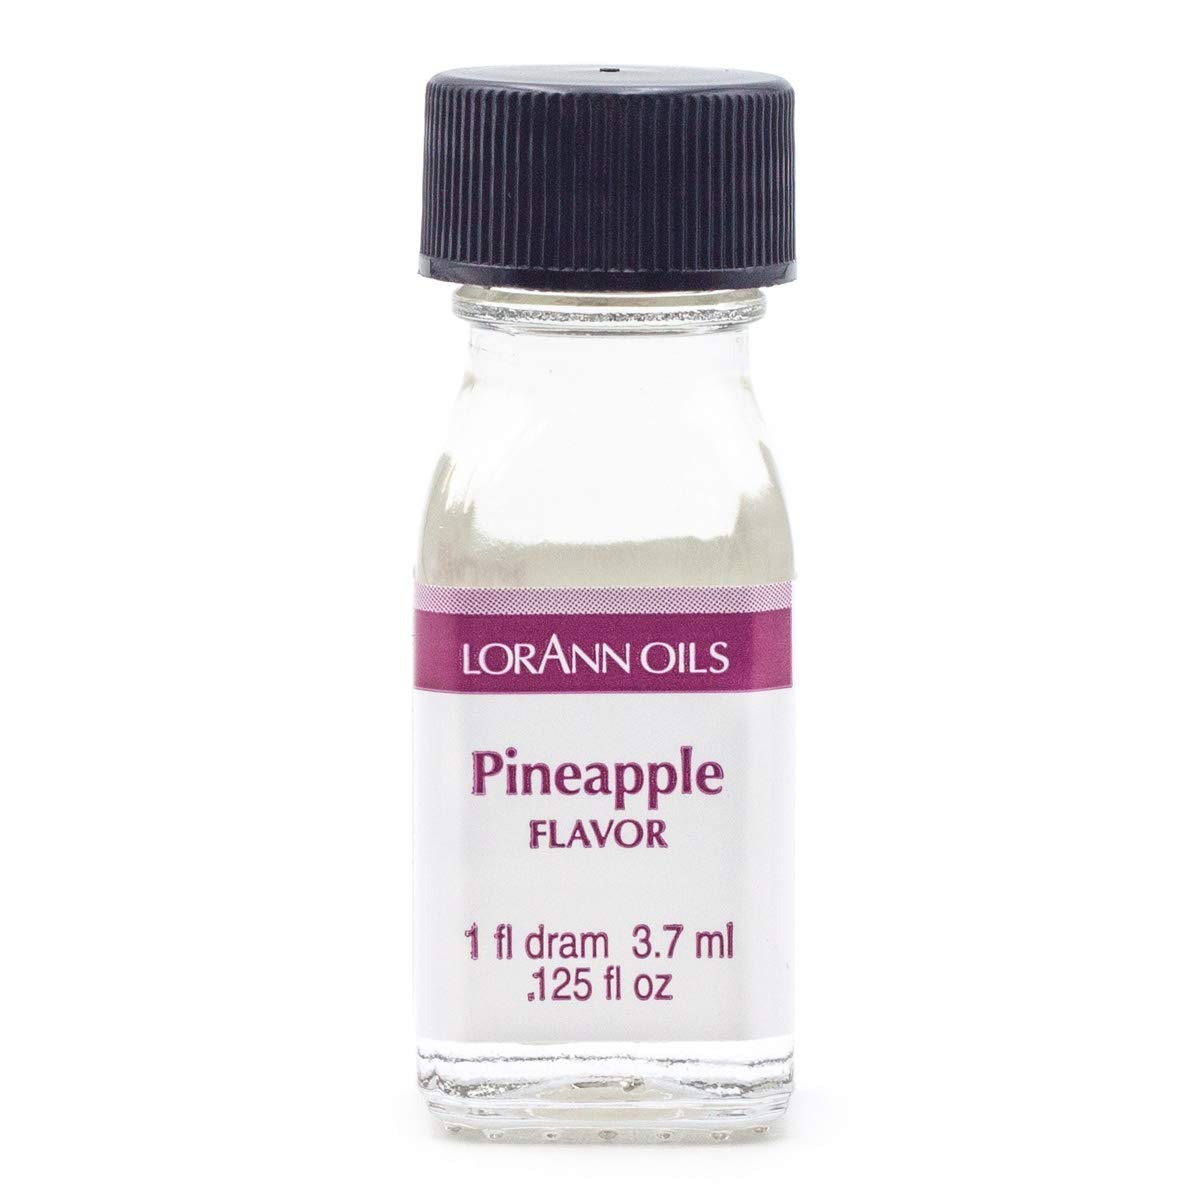
Item Name: LorAnn Pineapple SS Flavor, 1 dram bottle (.0125 fl oz - 3.7ml - 1 teaspoon)
Bullet Point 1: What's not to love about Pineapple? Reminiscent of the islands! Enhance a basic vanilla frosting with our Pineapple Flavoring and suddenly, your good cake tastes great. Imagine the possibilities!
Bullet Point 2: What's not to love about Pineapple? Reminiscent of the islands! Enhance a basic vanilla frosting with our Pineapple Flavoring and suddenly, your good cake tastes great. Imagine the possibilities!
Bullet Point 3: A little goes a long way! LorAnn’s super strength flavors are three to four times the strength of typical baking extracts. Featured in One Flavor Five Ways (Truffles, Cookies, Scones, Sherbert, and Crispy Treats).
Bullet Point 4: A Dram is a small bottle that is the perfect size for 1 batch of homemade Hard Tack Candy (.125 fl oz approximately 1 teaspoon) Love the flavor and need a larger size? Most of the 100+ Super Strength flavors are availble in larger sizes. 1 ounce bottle contains approximately 6 teaspoons. -- 4 ounce bottle contains approximately 24 teaspoons -- 16 ounce and gallon are also available.
Bullet Point 5: Typical uses: hard candy, general candy making, cakes, cookies, frosting, ice cream and a wide variety of other baking and confectionery applications. Note: When substituting super strength flavors for extracts, use ¼ to ½ teaspoon for 1 teaspoon of extract.
Bullet Point 6: Kosher - Gluten Free - Made in USA
Product Description: Quality - LorAnn a Family Tradition Since 1962
Value: 0.125
Unit: Fl Oz

Price: 7.03